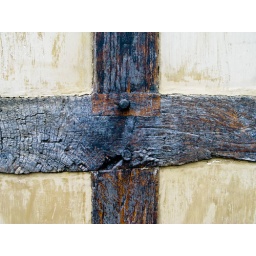
medieval english oak on a building in shrewsbury forms a st george's cross